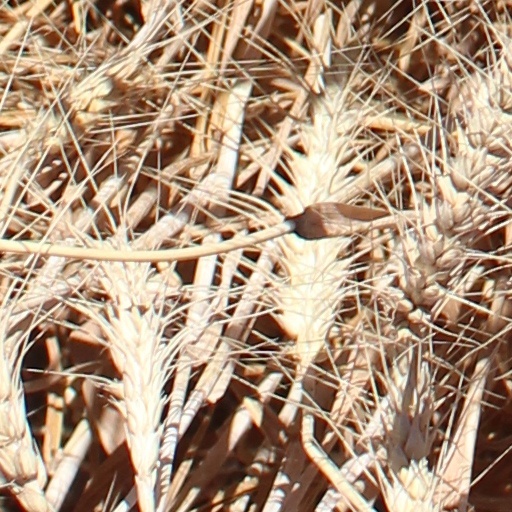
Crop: wheat